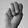
ASL letter: M